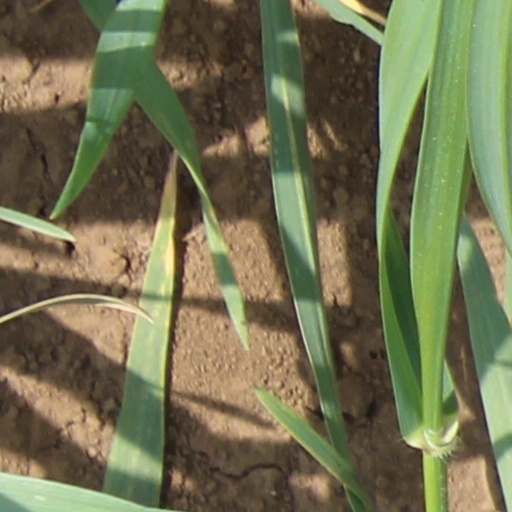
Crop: wheat